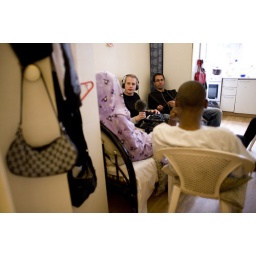
lindsay and martin in one the hostel bedroom talking to a girl and a boy